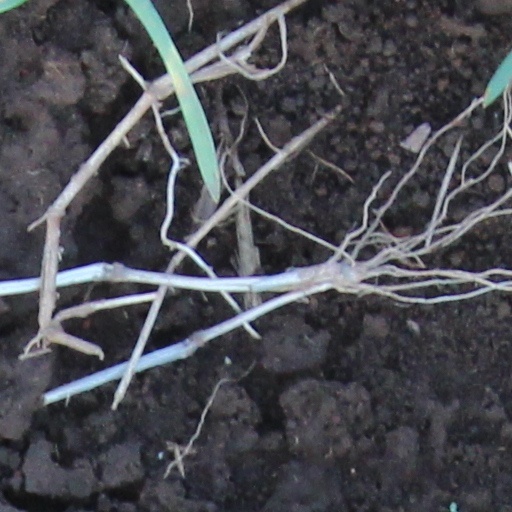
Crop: wheat